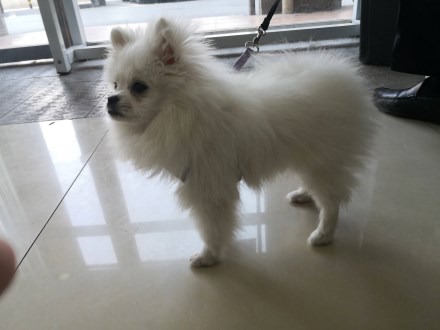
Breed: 1936-n000005-Pomeranian